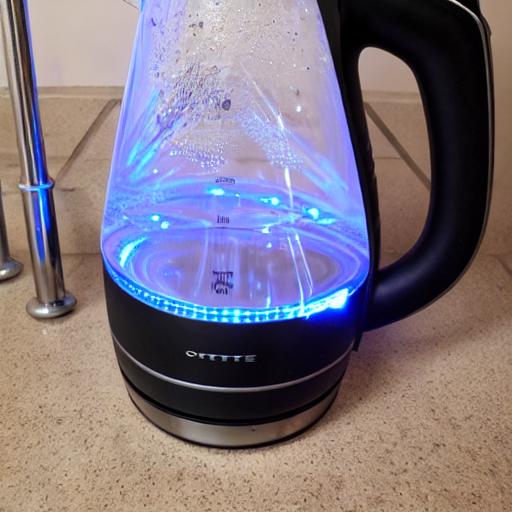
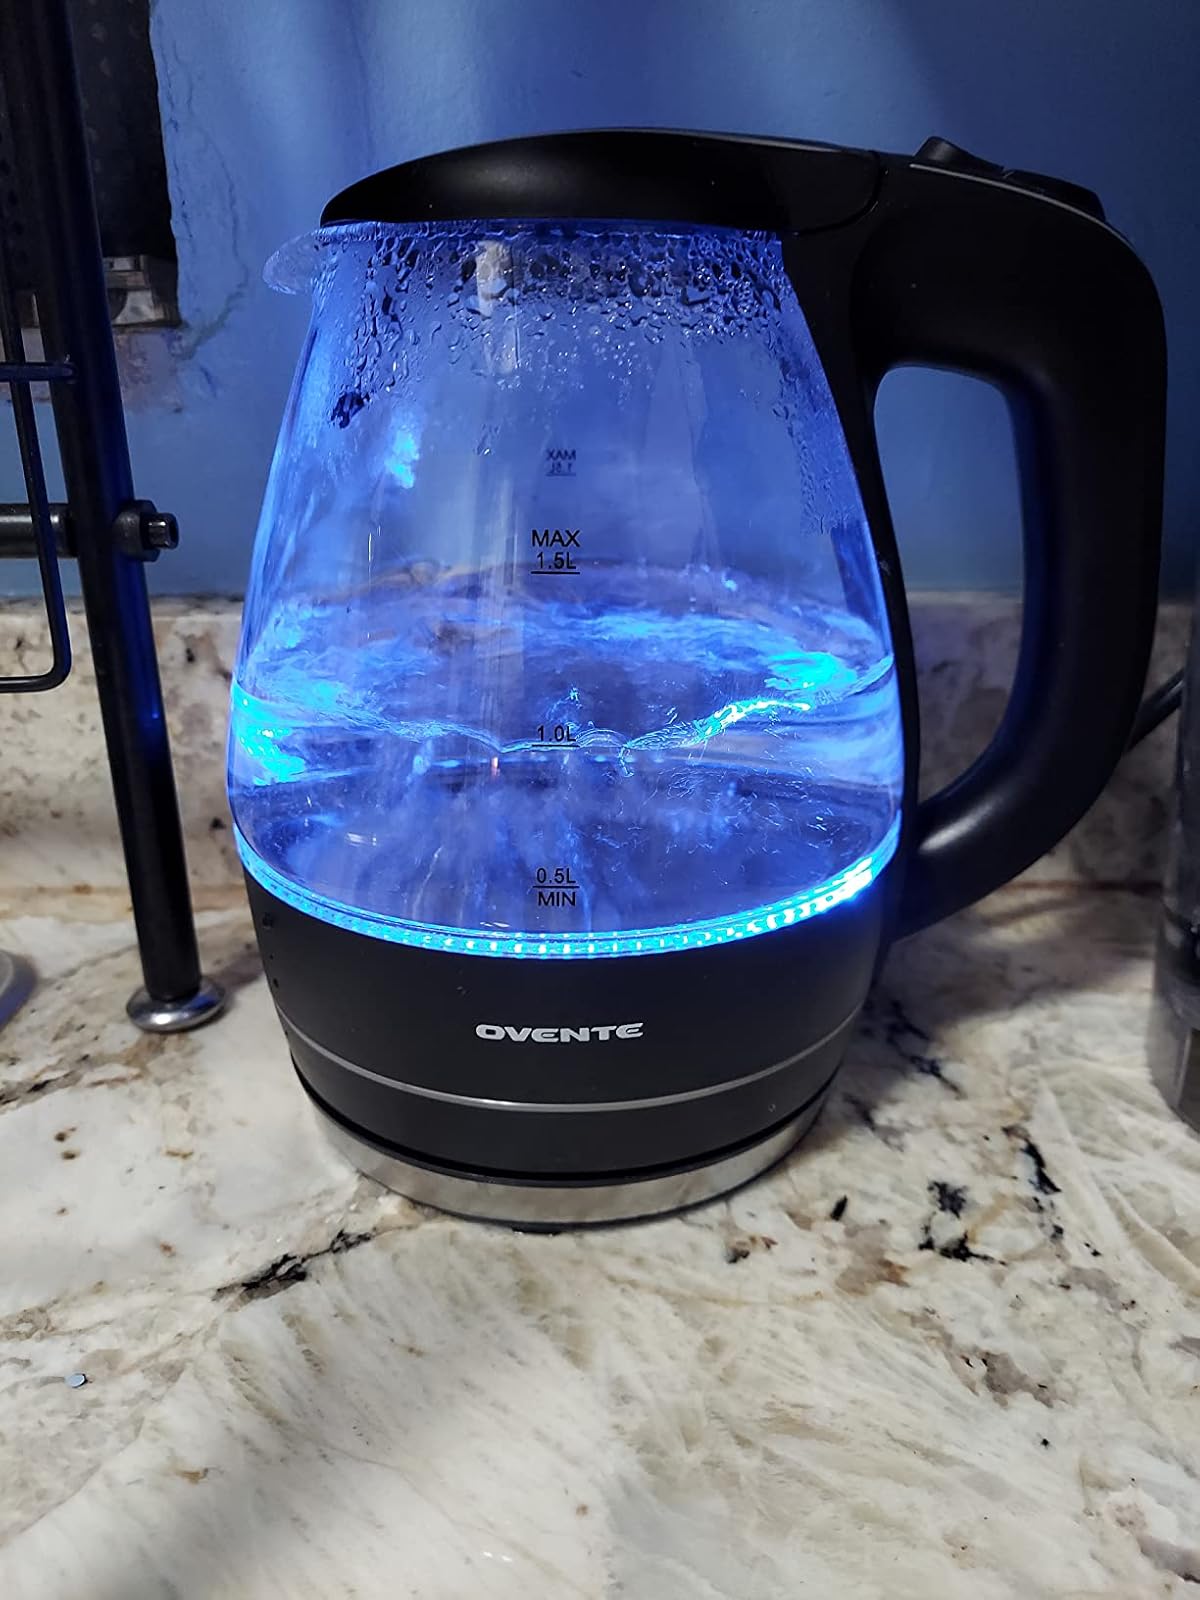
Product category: items_kettle
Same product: no